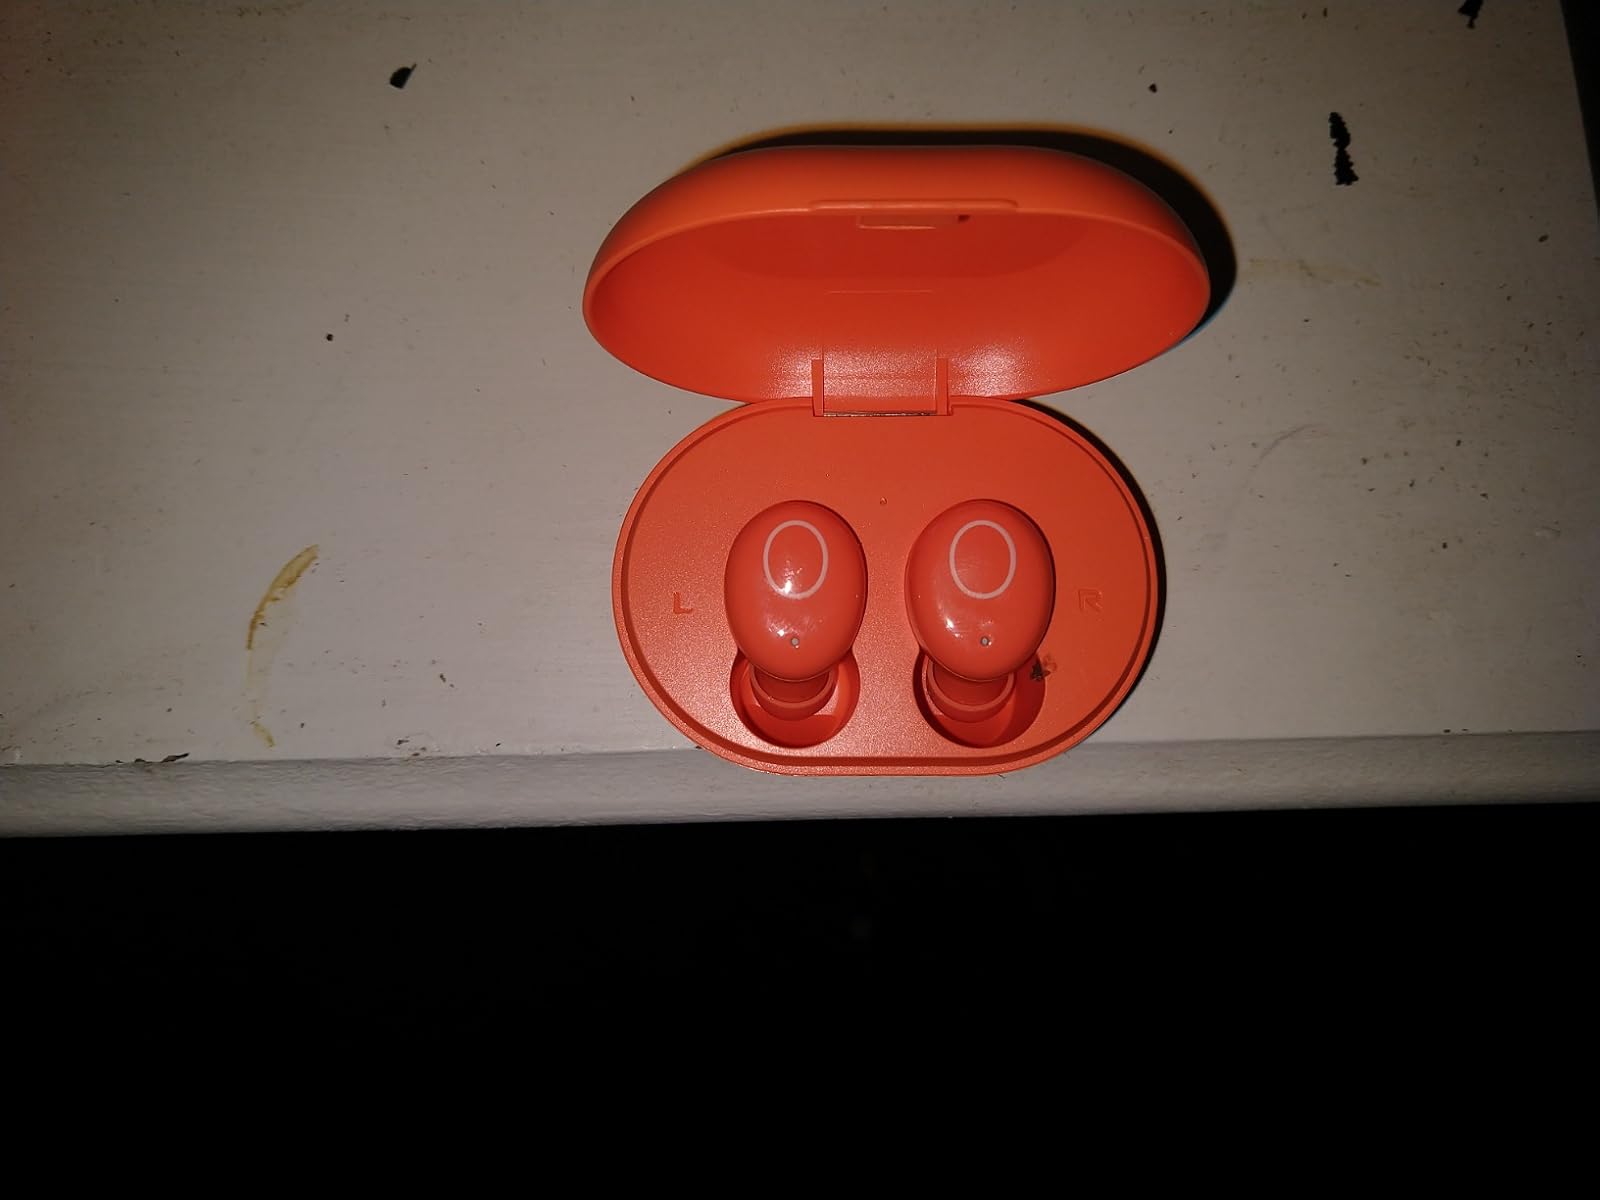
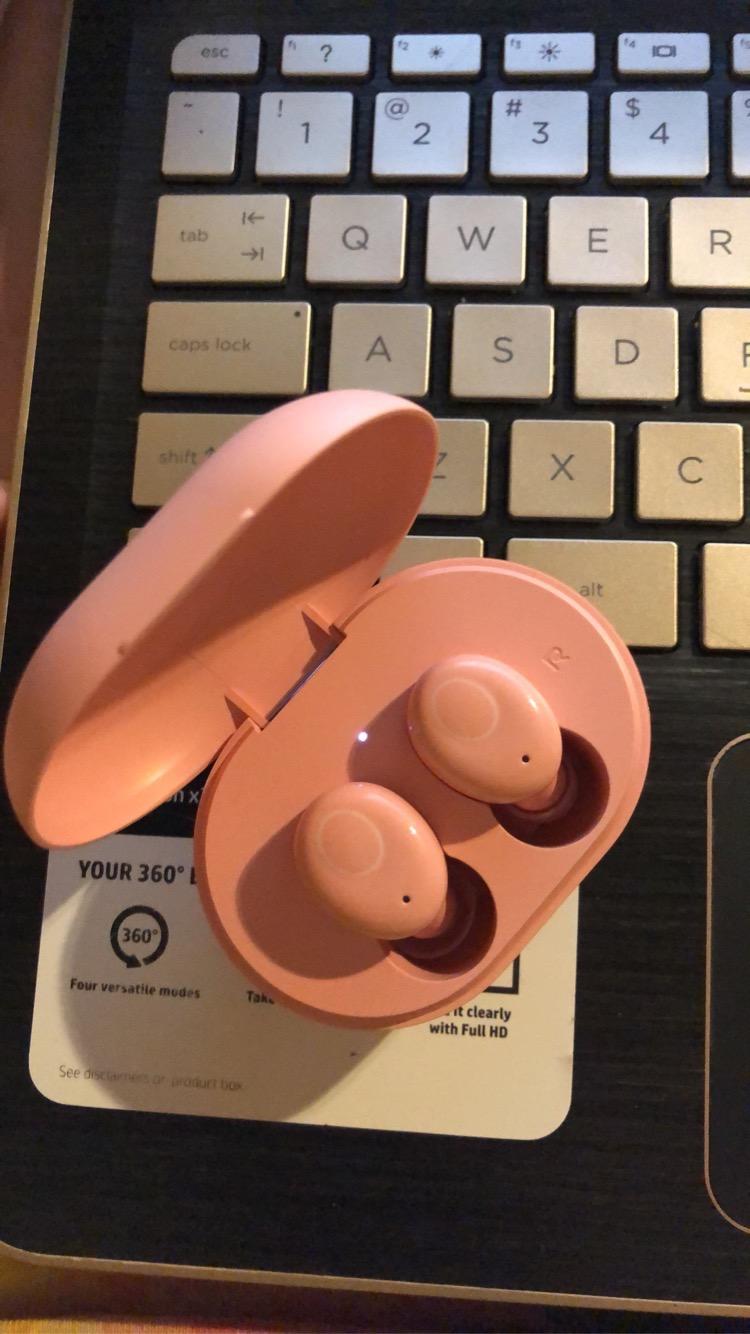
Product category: earbuds
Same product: no